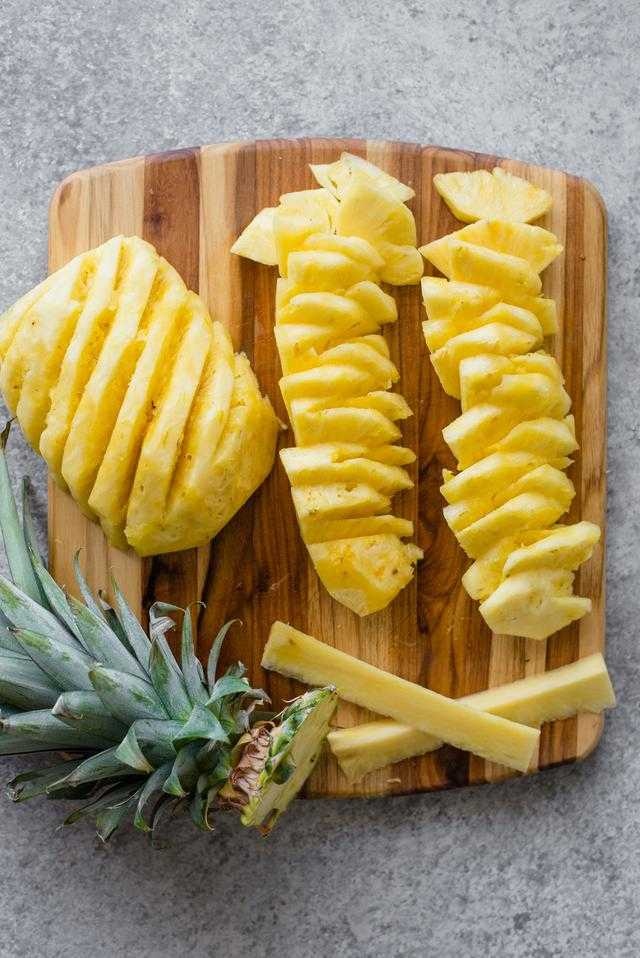
Label: Pineapple